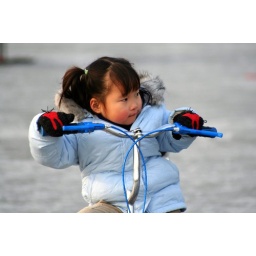
A girl rides an ice-skating bicycle on frozen Qianhai lake in Beijing.